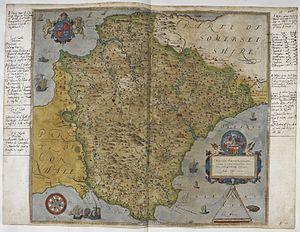
Le Devon /ˈdɛvən/ est un comté du sud-ouest de l'Angleterre, encadré par les Cornouailles à l'ouest, le Dorset à l'est et le Somerset au nord-est. La capitale administrative du comté est Exeter. Avec une superficie de 6 707 km², c'est le quatrième plus grand comté d'Angleterre. Sa population est d'environ 1,1 million d'habitants.